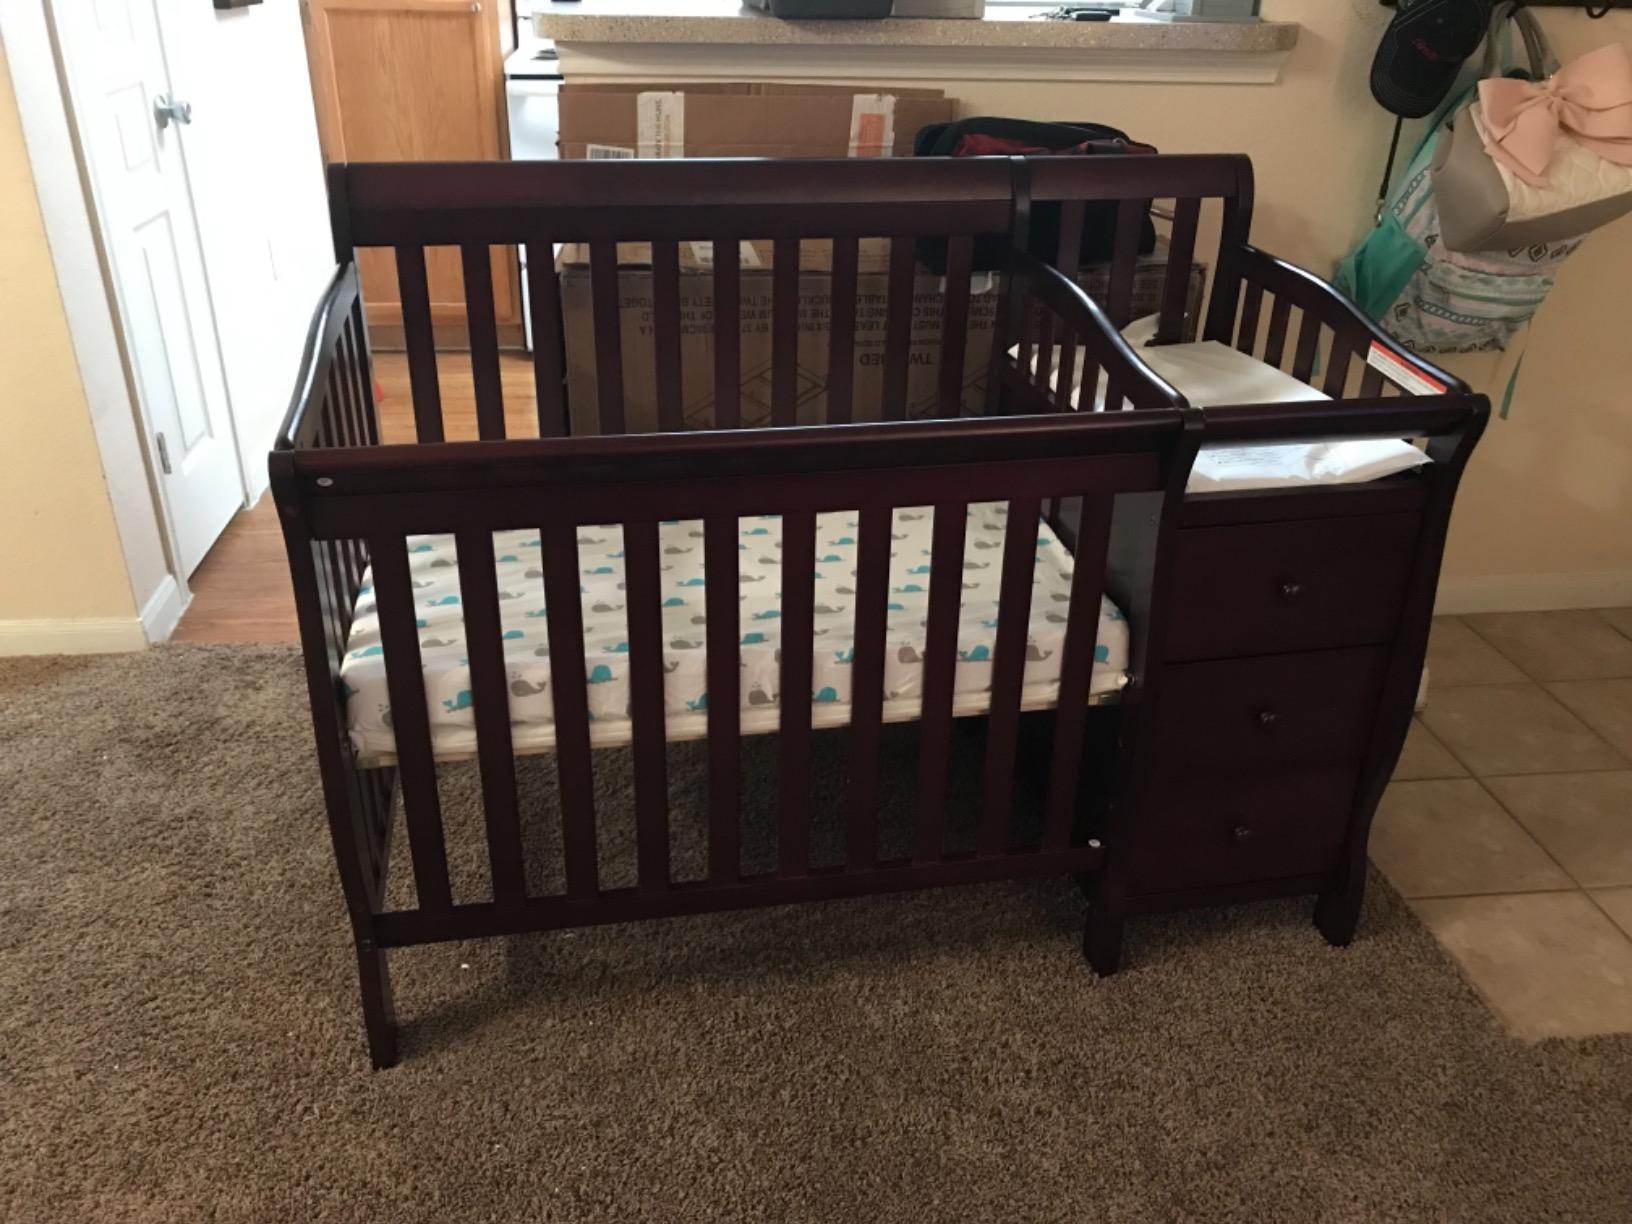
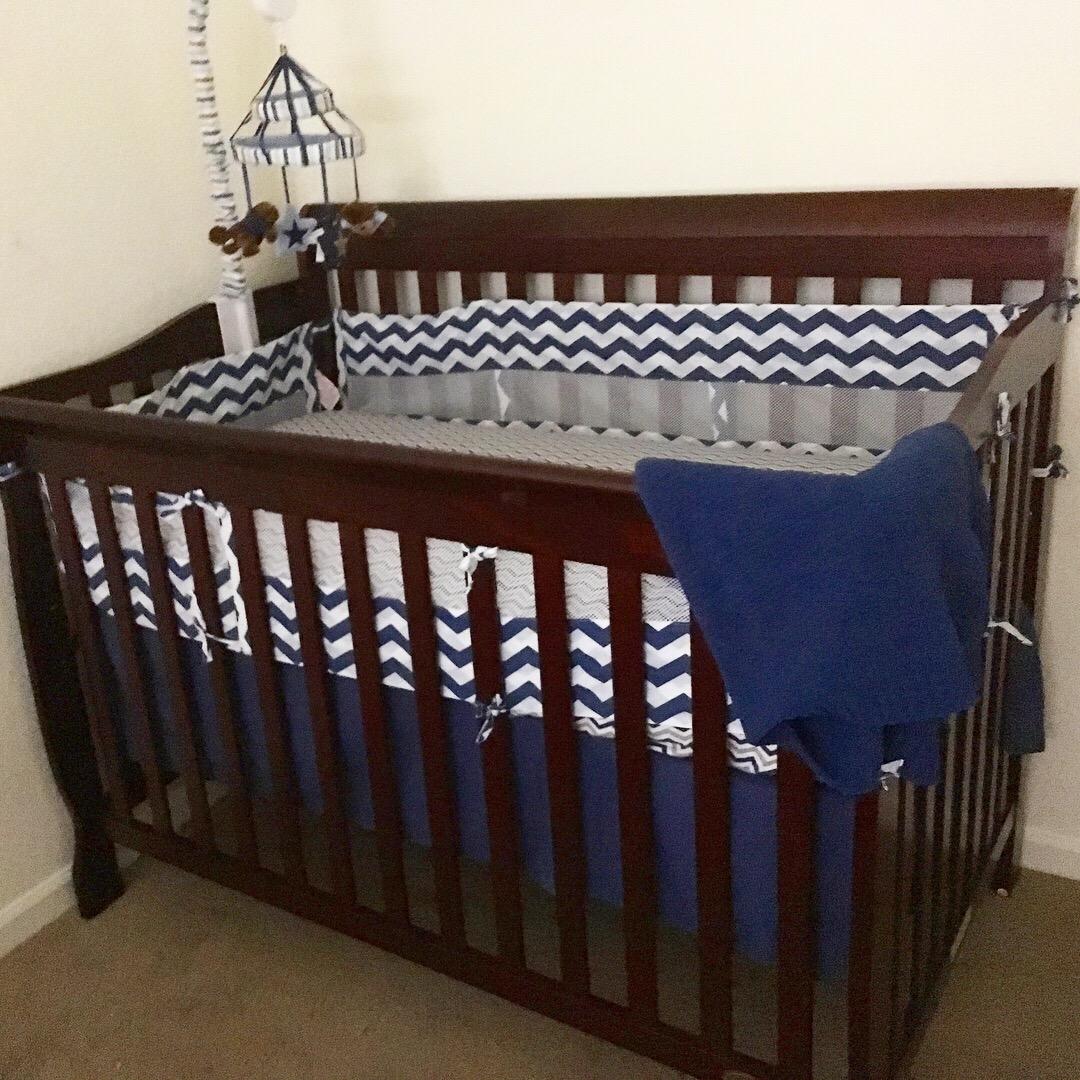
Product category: products_crib
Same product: no